Hallie E. Queen

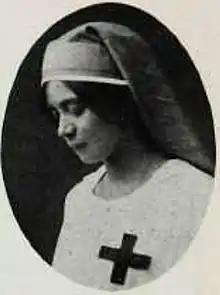
Hallie E. Queen in Red Cross nurse's uniform, from the Howard University yearbook, 1918.

Hallie Elvera Queen (1880s – October 9, 1940), later Hallie Queen Jackson, was an American writer, journalist, and educator. She taught English in Puerto Rico, and was on the faculty of Dunbar High School in Washington, D.C.